Antoine Pâris

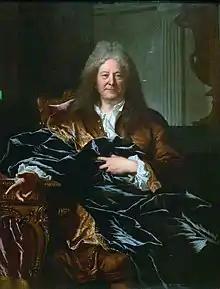
Portrait of Antoine Pâris by Hyacinthe Rigaud

Antoine Pâris, known as (“the Great Pâris”) (February 9, 1668, Moirans - July 29, 1734, Sampigny) was the eldest of the four Pâris brothers, who were all financiers during the reign of Louis XV.